Mississippi Highway 12

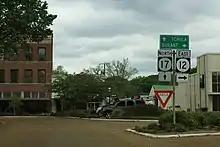
MS 12/MS 17 roundabout around Holmes County Courthouse in downtown Lexington

MS 12 travels through a mix of farmland and wooded areas for the next several miles, passing through Sallis, where it has intersections with MS 429 and MS 431, and McAdams, before becoming concurrent with MS 43 and entering Kosciusko. The highway bypasses downtown along its western and northern sides, having intersections with MS 735, splitting off from MS 43, as well as having intersections with MS 19 and MS 35. MS 12 now leaves Kosciusko and heads northeast through woodlands to have an interchange with the Natchez Trace Parkway before traveling through Ethel, bypassing the town to the north while its business loop, MS 739, passes straight through downtown. The continues northeast through wooded areas for several miles to pass just west of McCool, where it has its first intersection with MS 407 (as well as with MS 411), before crossing into Choctaw County.